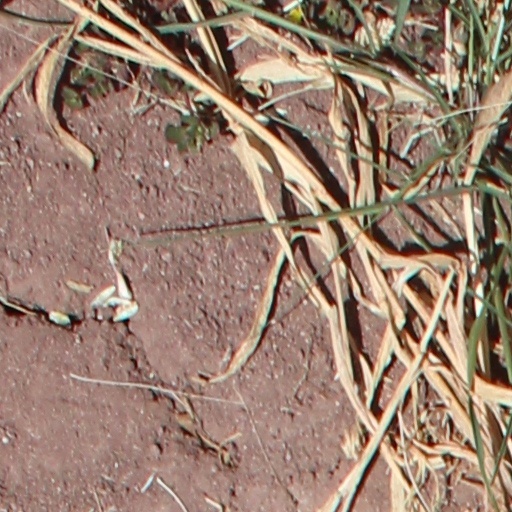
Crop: wheat